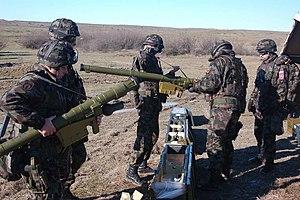
Le 9K38 Igla est un système de missile sol-air portatif guidé par infrarouges, fabriqué en Russie. « 9K38 » est la désignation appliquée par les russes pour leur système, le Département de la Défense des États-Unis lui ayant attribué le nom de « SA-18 » et son code OTAN étant « Grouse ».